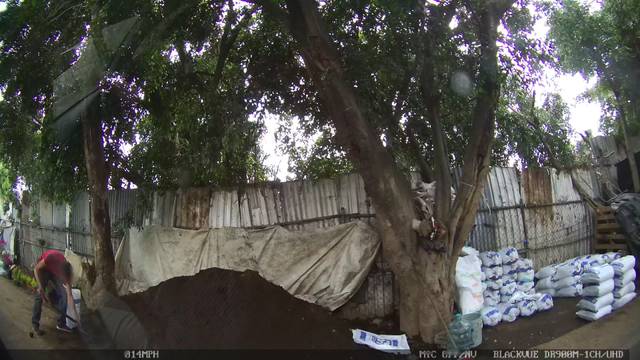
Region: Mexico
Coordinates: 18.953, -99.212